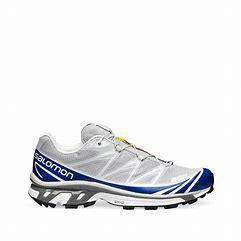
Brand: Salomon
Model: XT